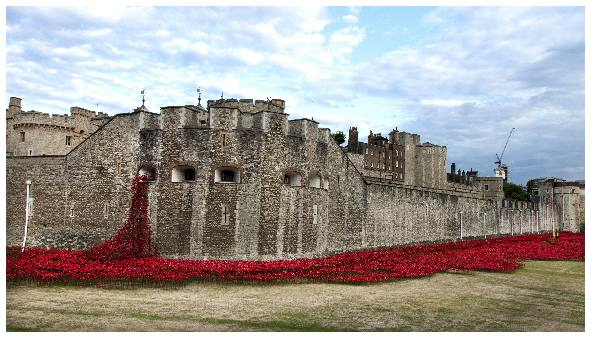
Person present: No